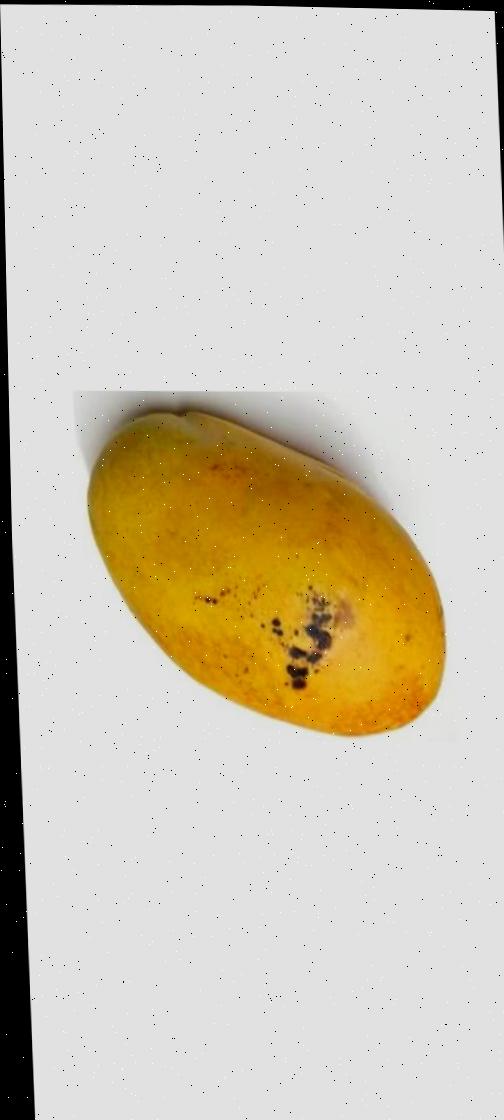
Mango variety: Bari-11